Planescape

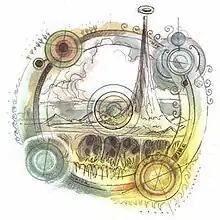
An artistic representation of the grand design of the Planes.

The "Dungeons & Dragons" cosmology as reflected in "Planescape" consists of a number of planes, which can be divided into the following regions: